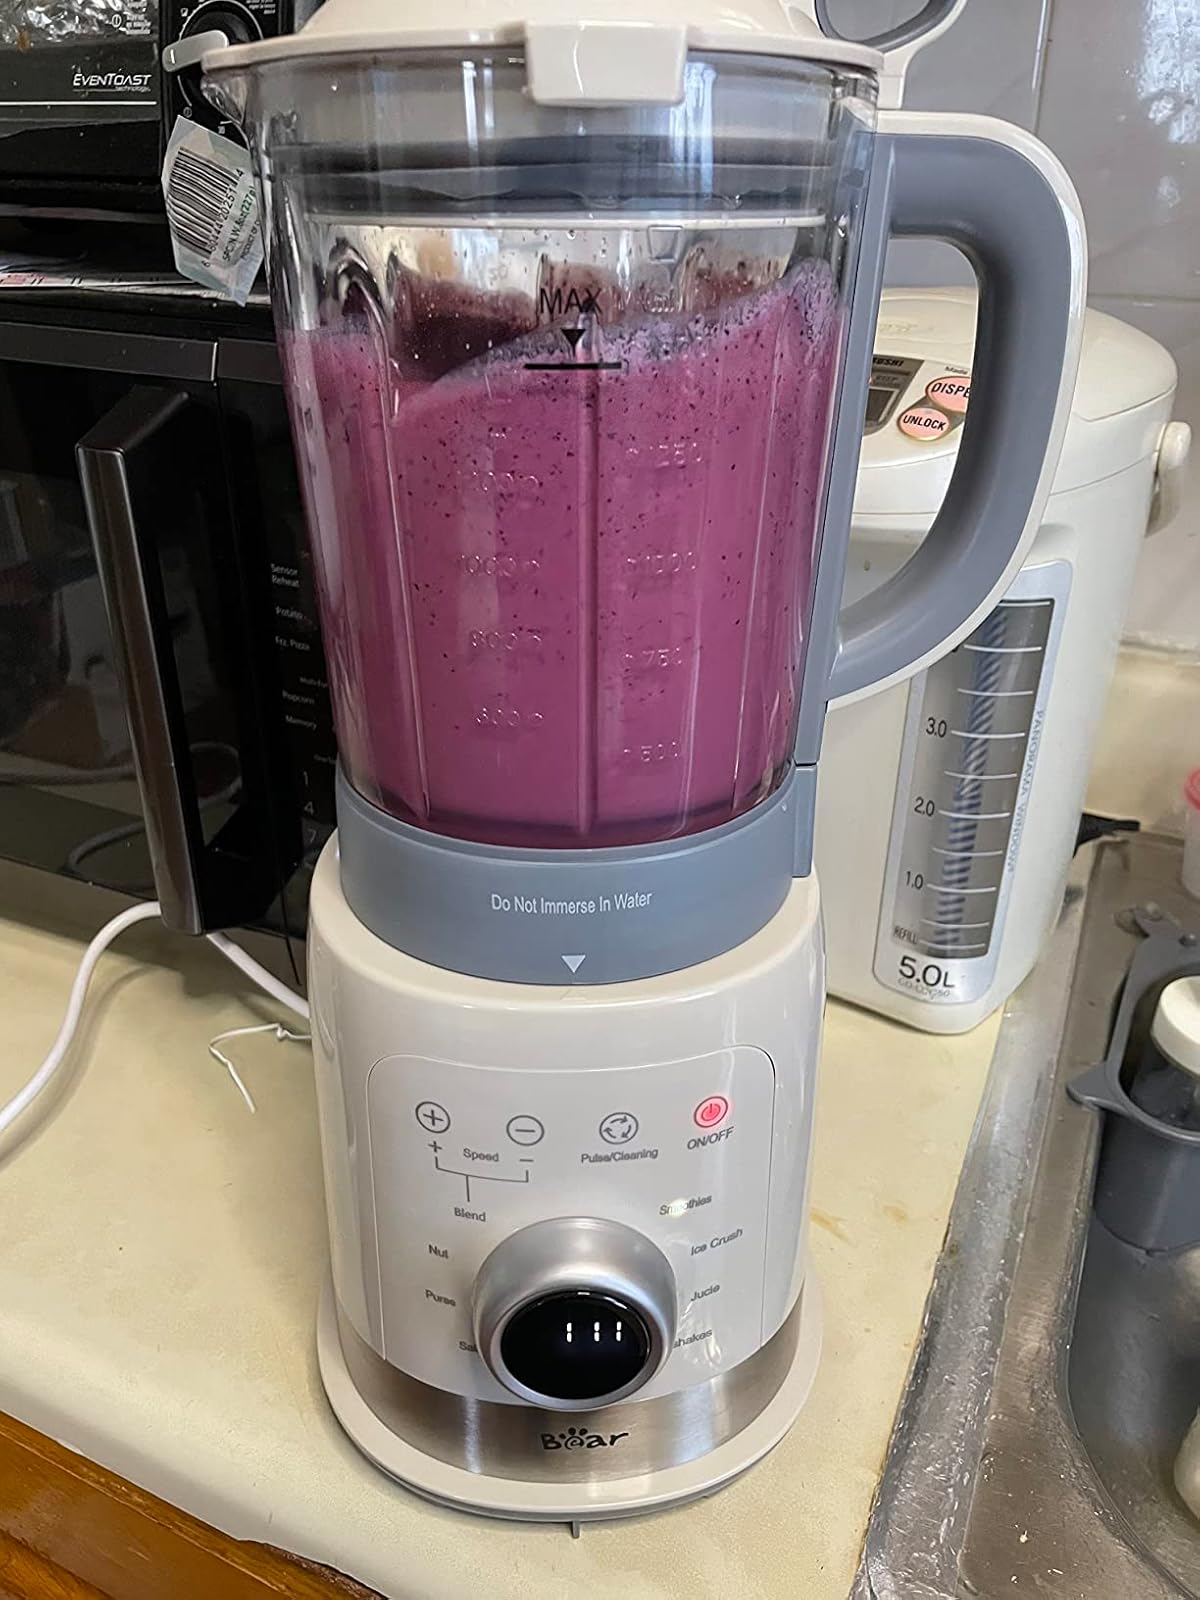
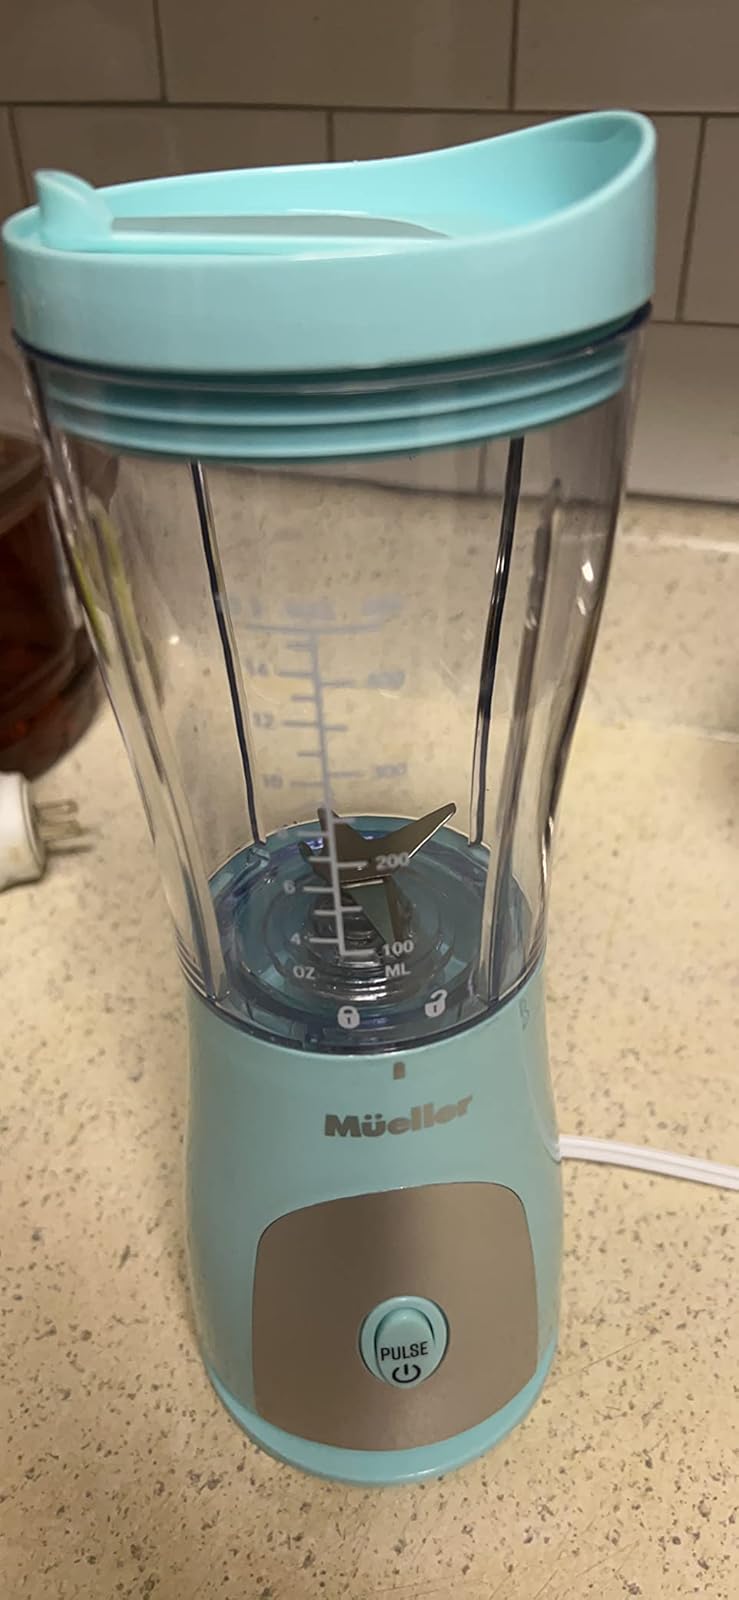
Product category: items_blender
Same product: no